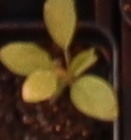
Label: Palmer Amaranth